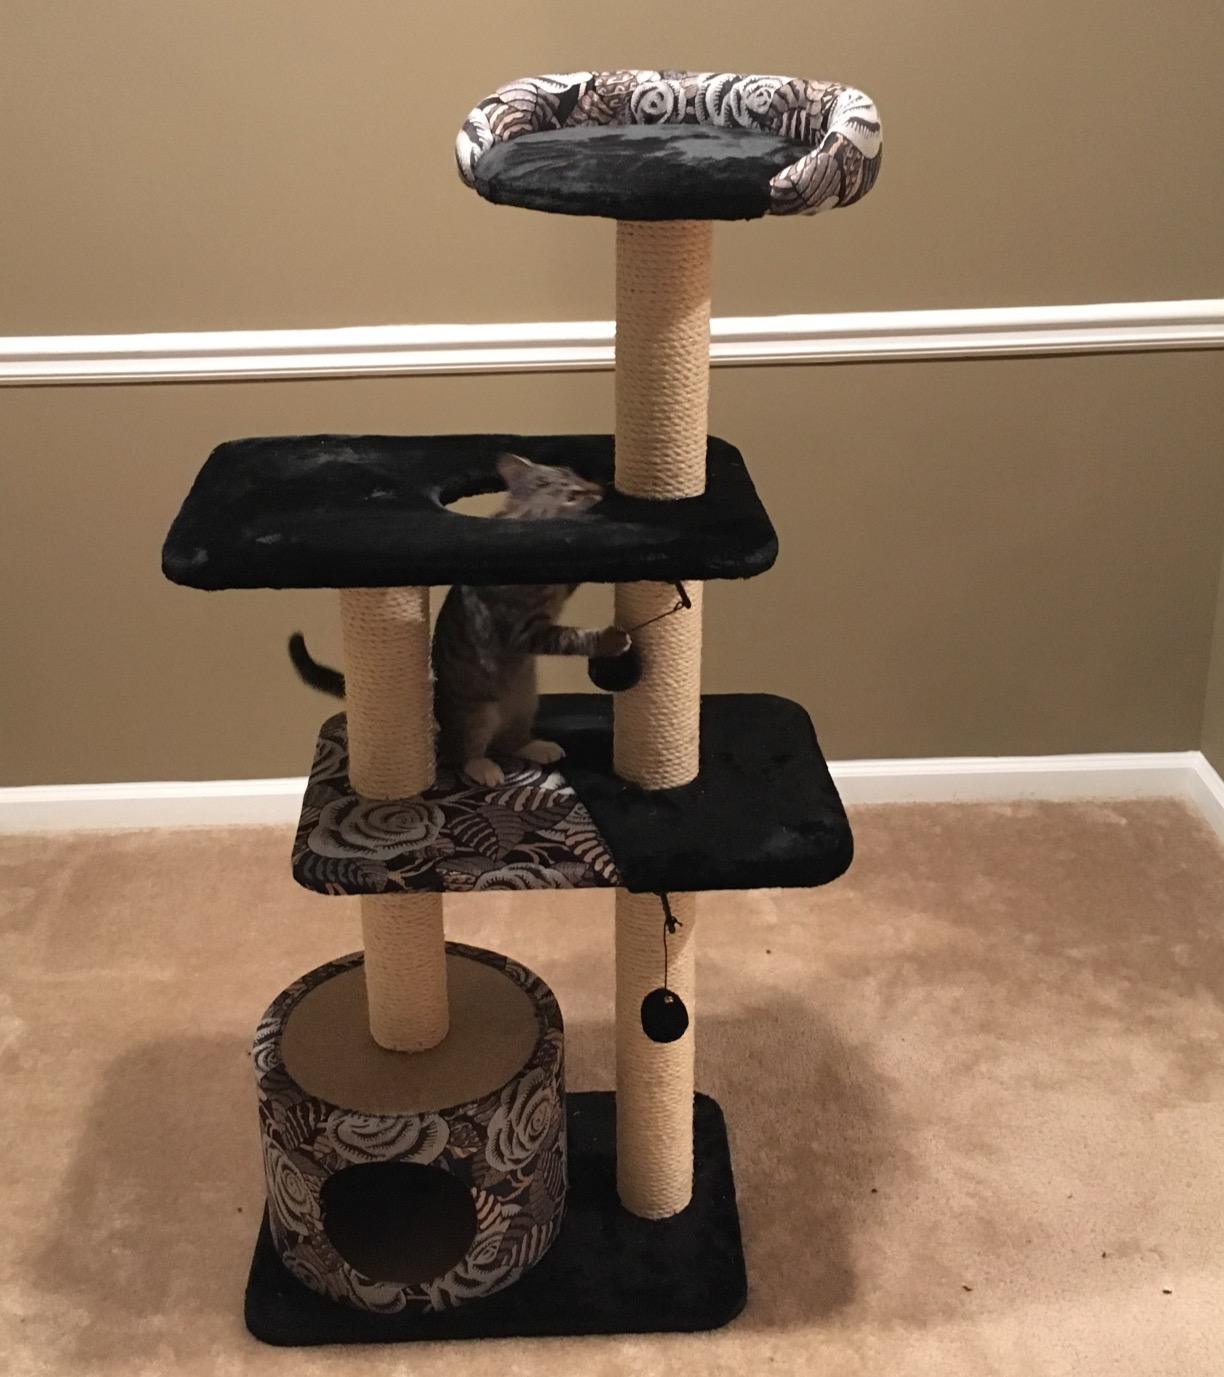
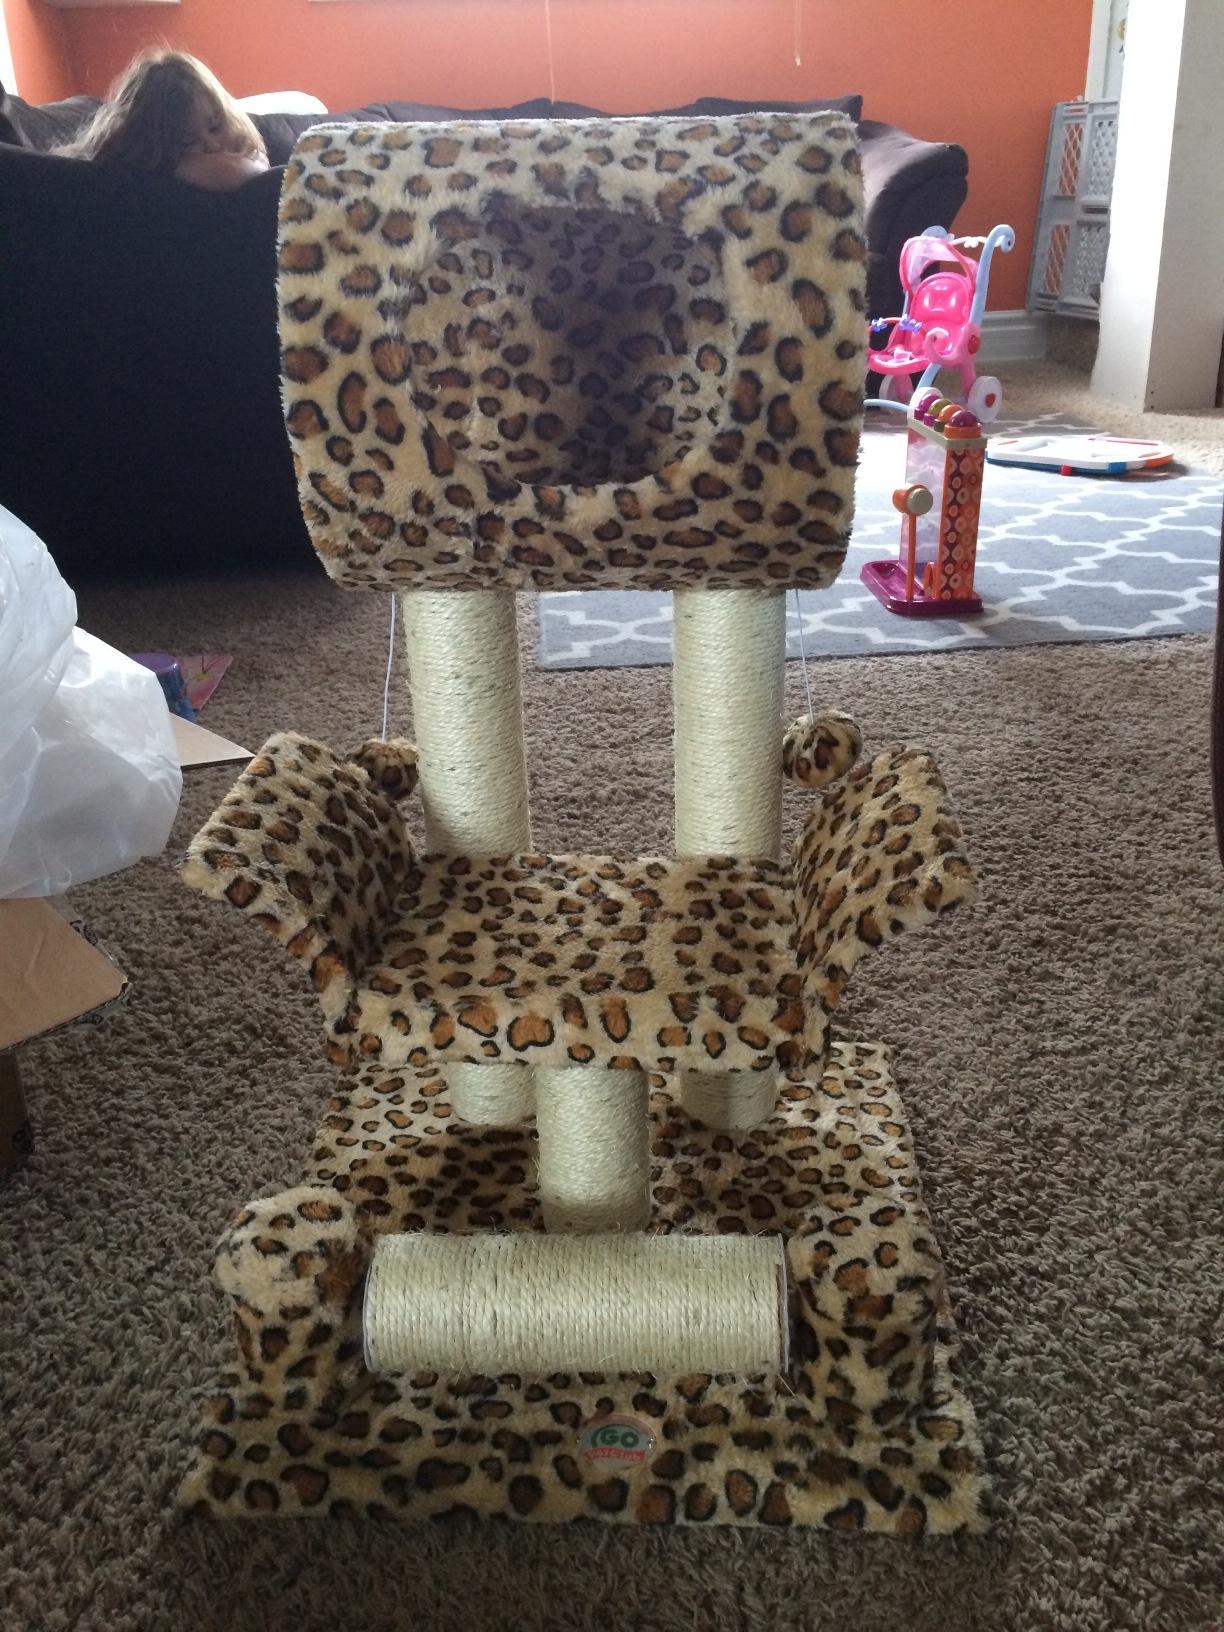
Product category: items_cat tree
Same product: no